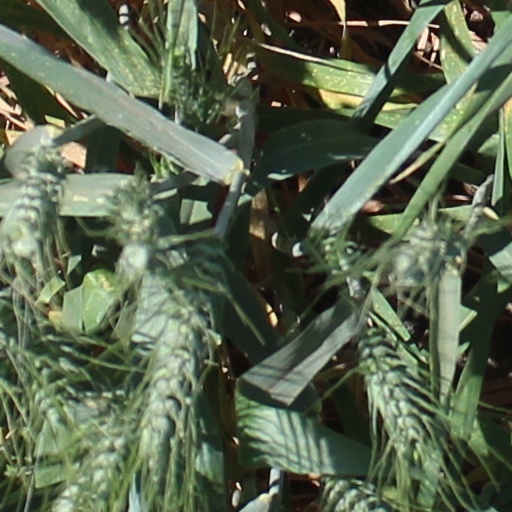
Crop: wheat